2003 Tour de France, Prologue to Stage 9

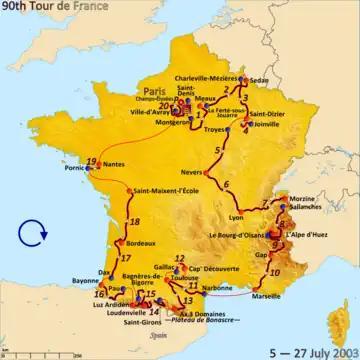
Route of the 2003 Tour de France

The 2003 Tour de France was the 90th edition of Tour de France, one of cycling's Grand Tours. The Tour began in Paris with a prologue individual time trial on 5 July and Stage 9 occurred on 14 July with a mountainous stage to Gap. The race finished on the Champs-Élysées, back in Paris, on 27 July.